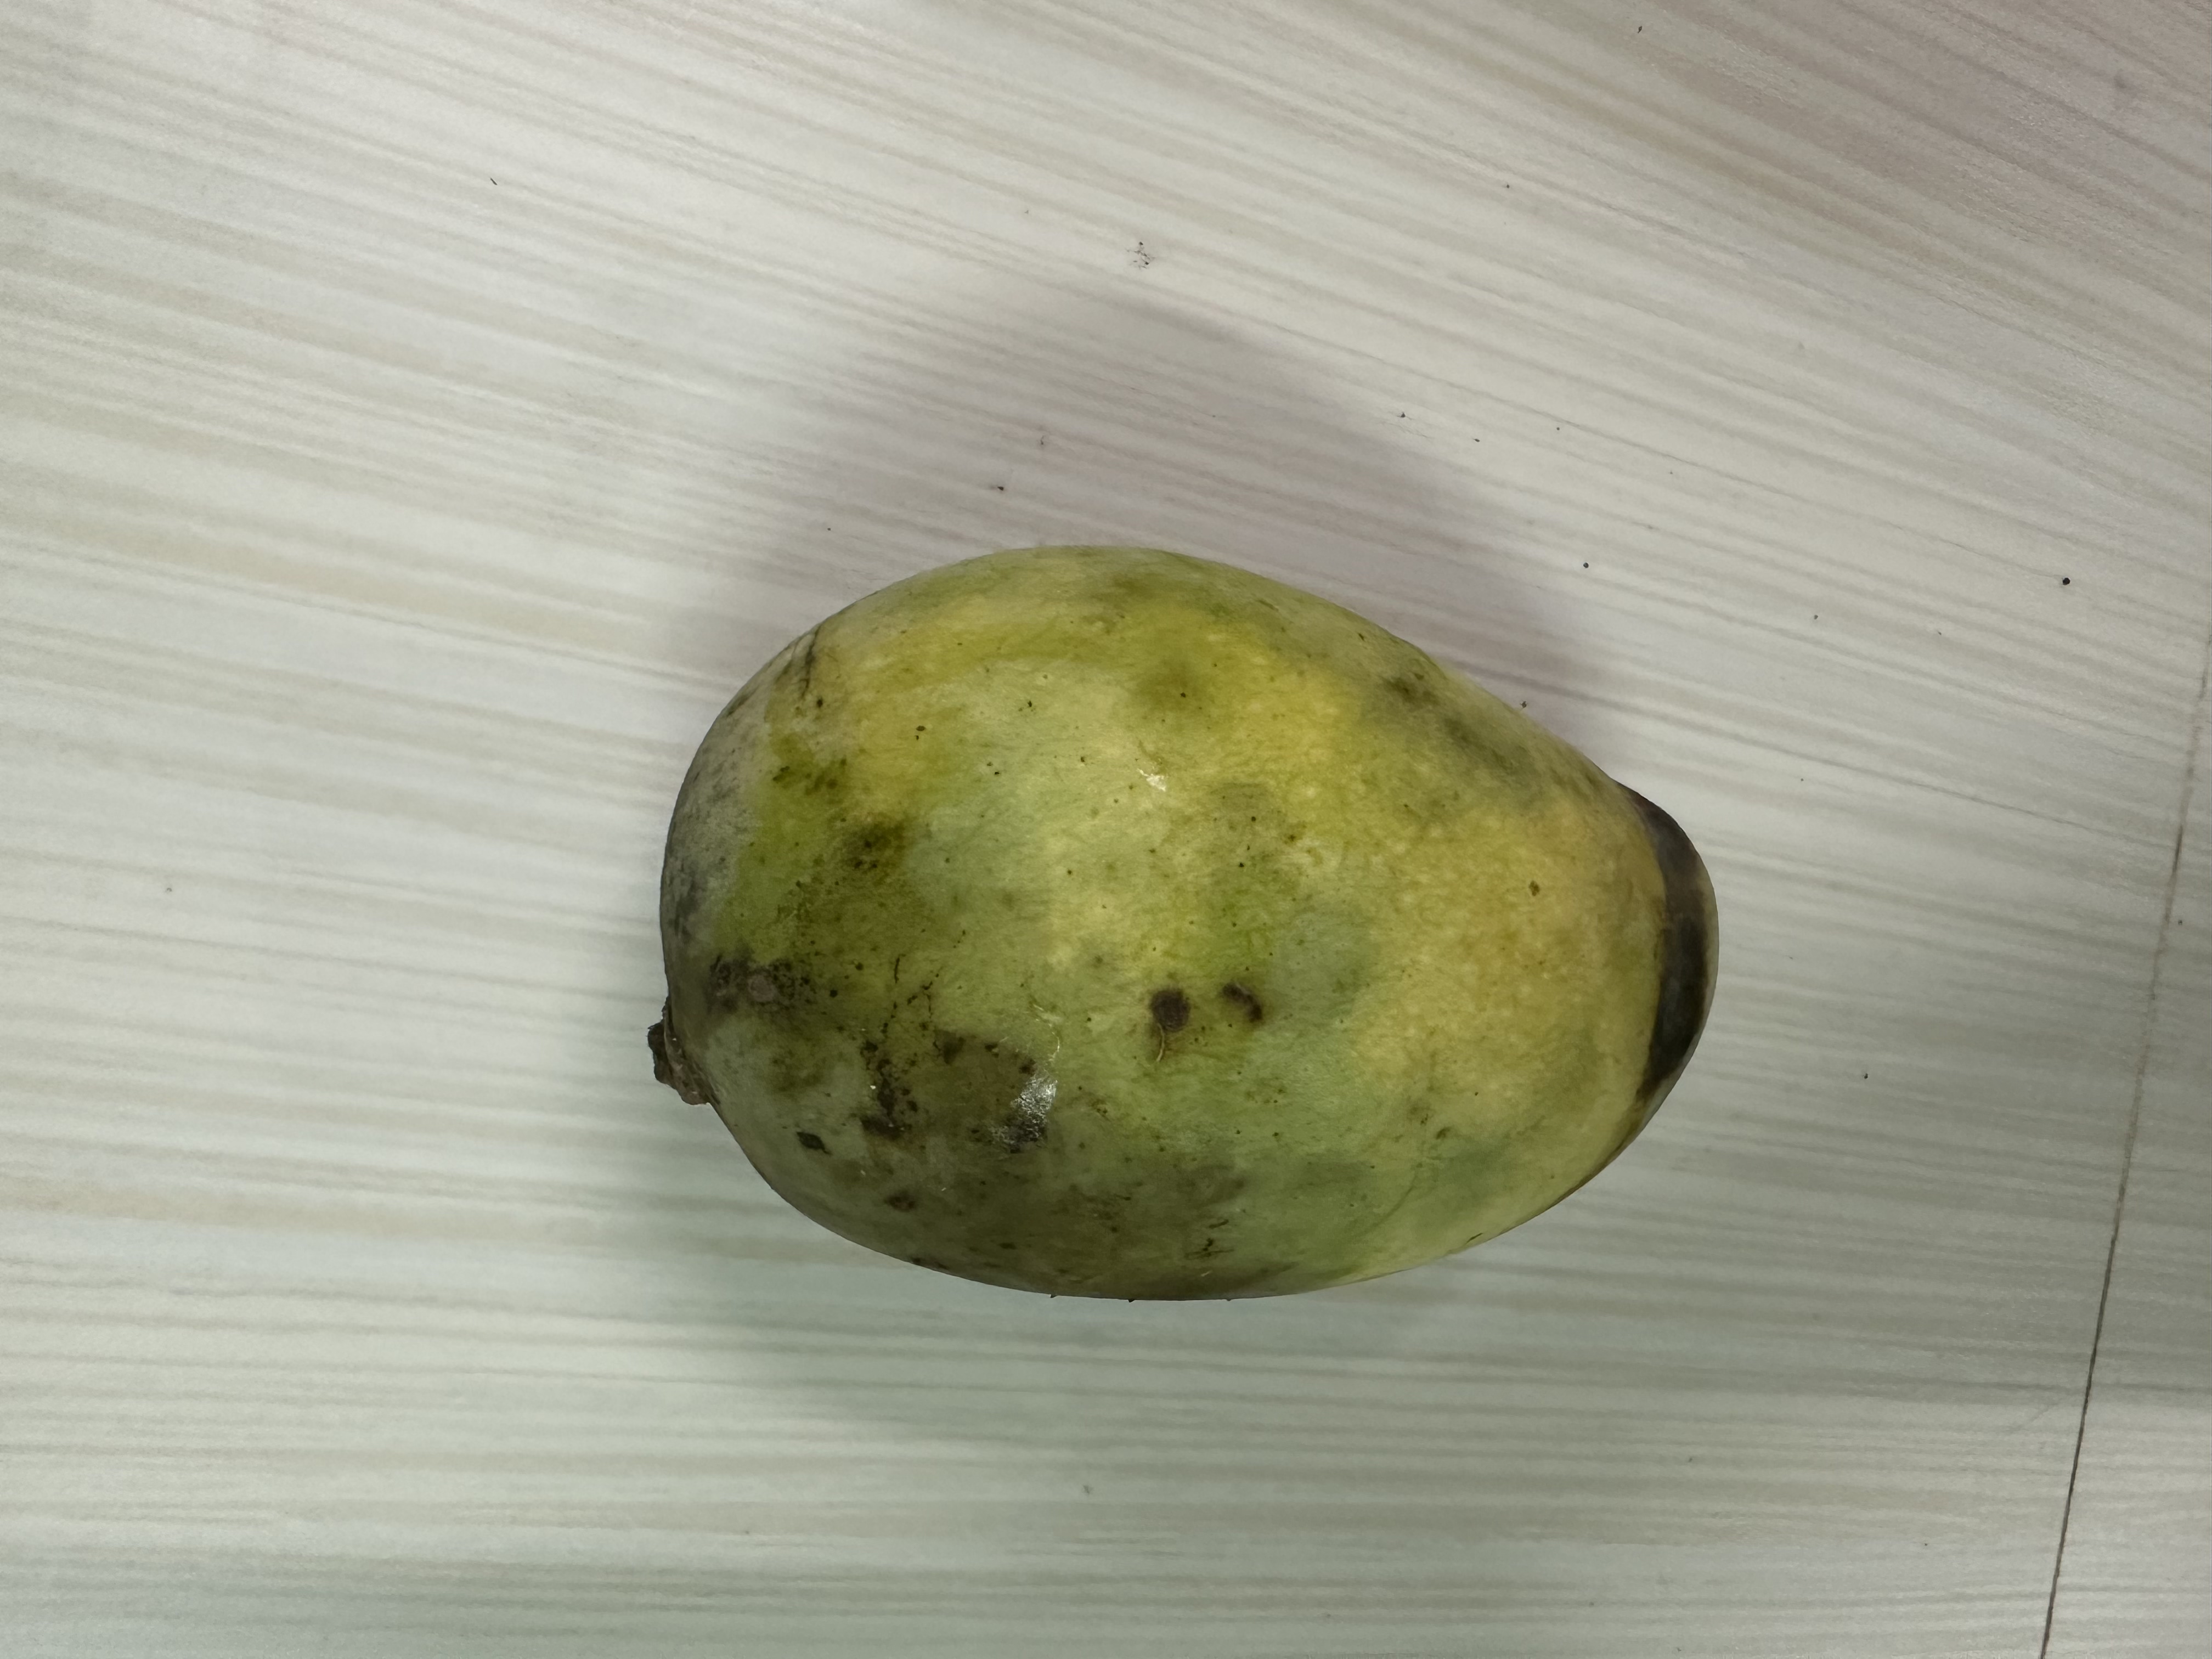
Mango variety: Katimon